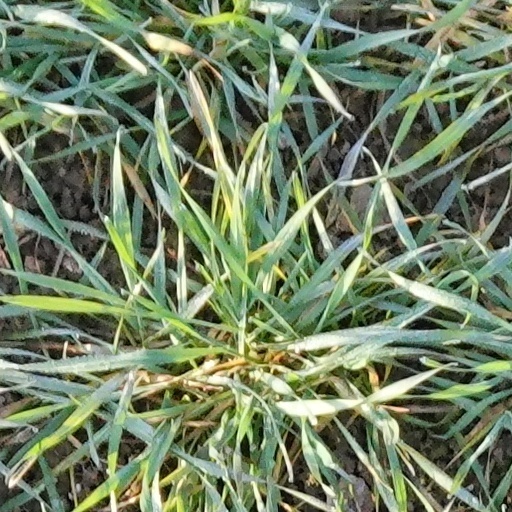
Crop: wheat